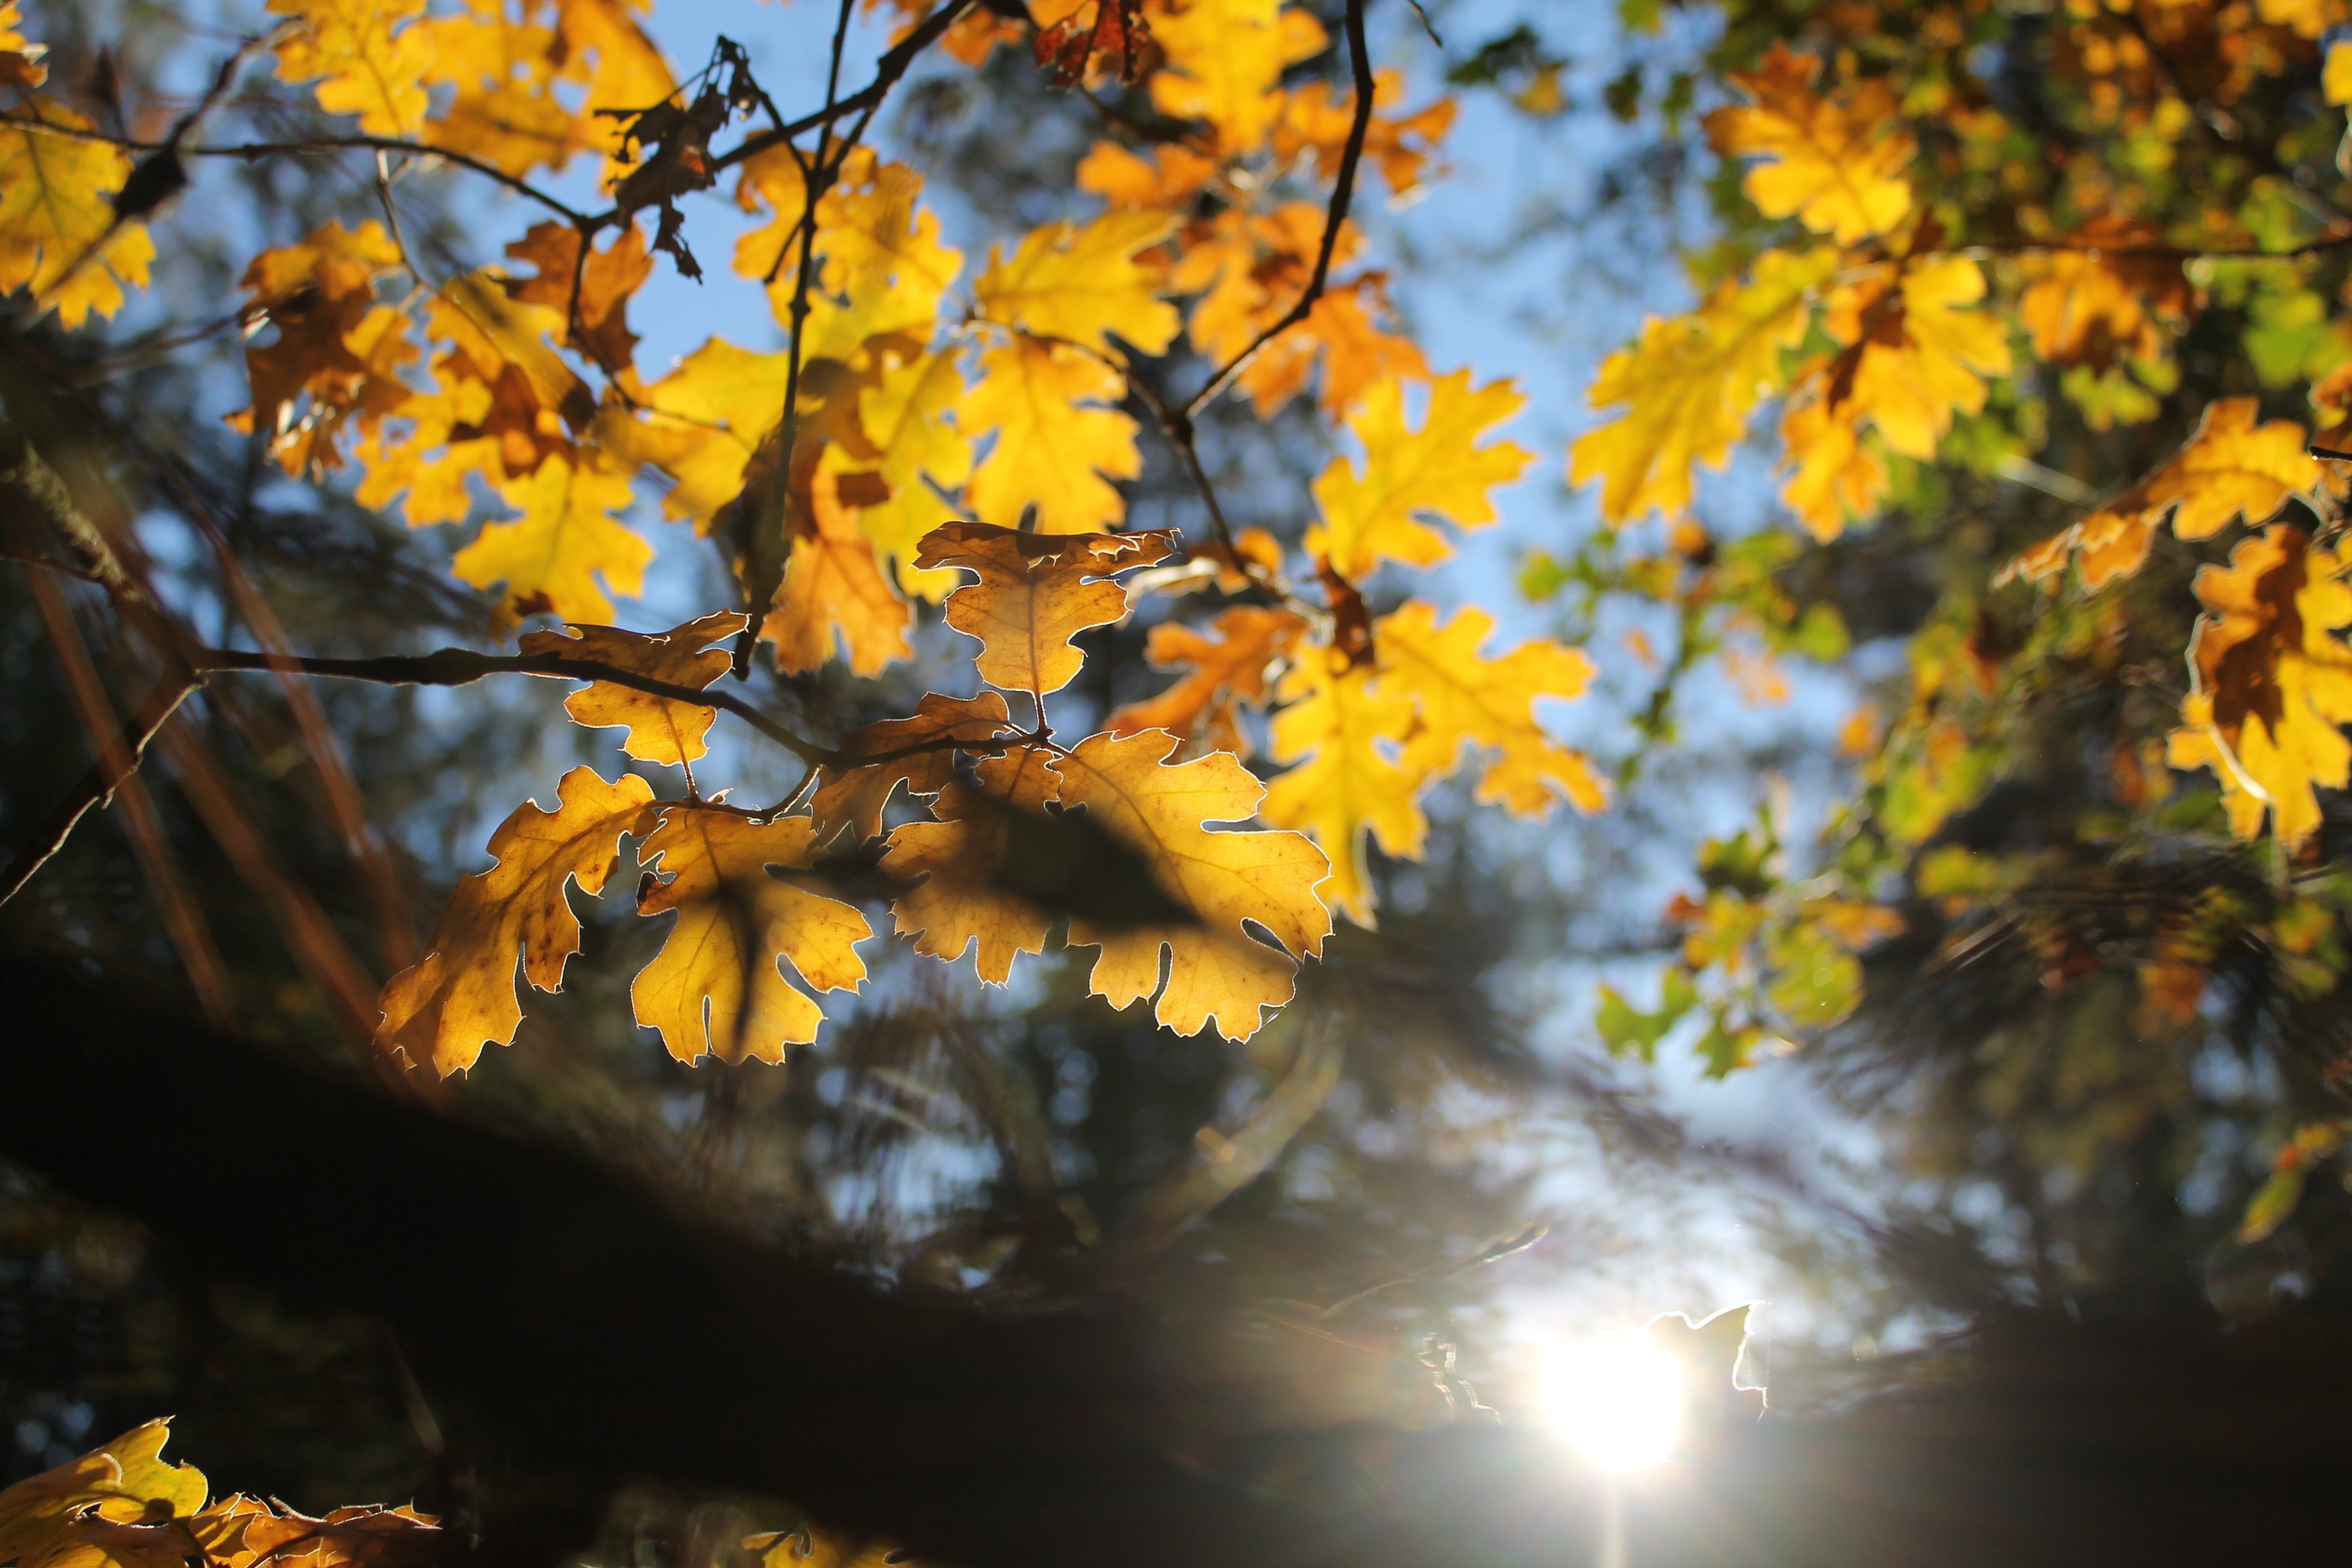
tree, nature, branch, plant, sunlight, leaf, fall, flower, foliage, pattern, golden, reflection, color, natural, autumn, botany, yellow, season, leaves, decorative, bright, deciduous, backlight, october, autumn leaves, oak tree, woody plant